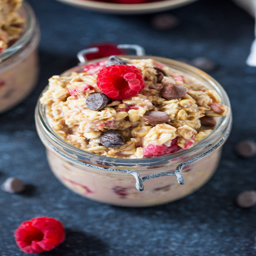
thick and creamy overnight oats peppered with fresh raspberries and dark chocolate chips .